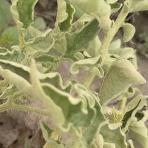
Crop: Tomato
Condition: virosis-d